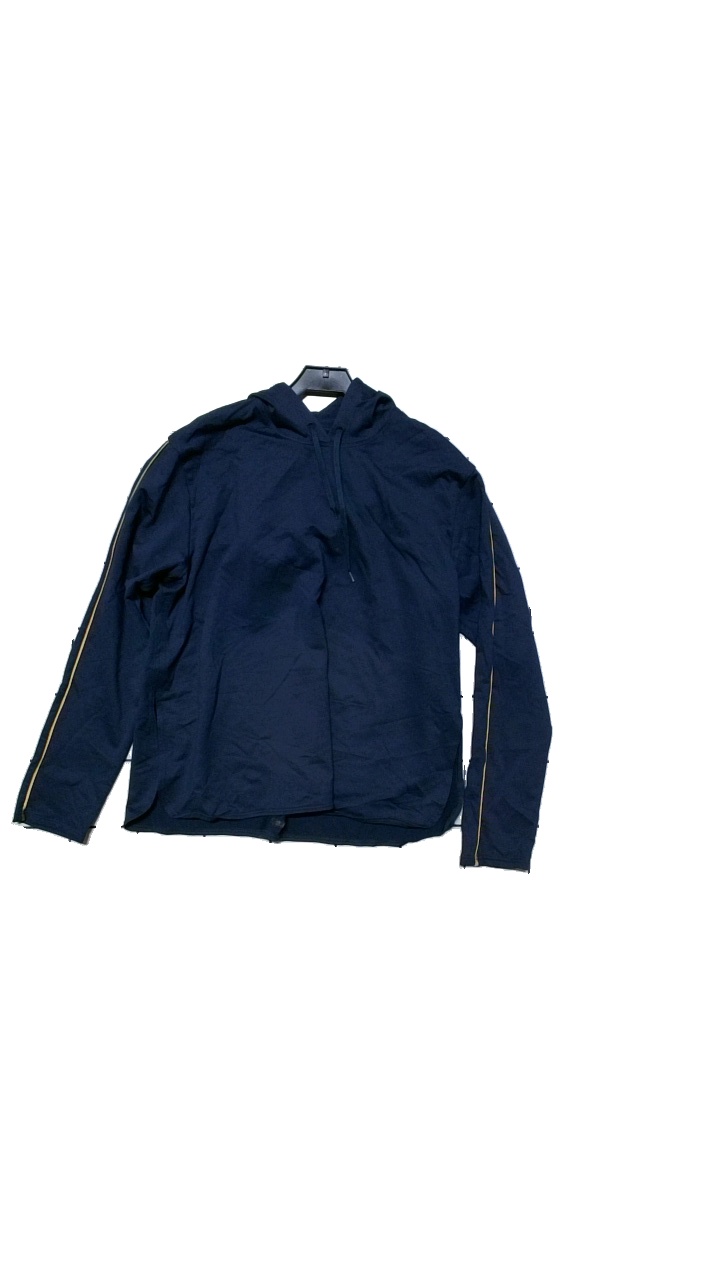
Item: Sweater (Men)
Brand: Casall
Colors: Blue
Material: Fabric 1 94% polyamide, 6% elastane. Fabric 2 80% polyamide, 20% elastane
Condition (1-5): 5
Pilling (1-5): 5
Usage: Reuse
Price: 100-150